The Entertainer (rag)

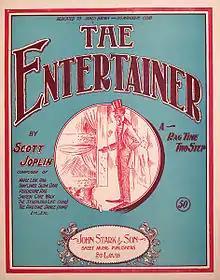
First edition cover of "The Entertainer"

"The Entertainer" is a 1902 classic piano rag written by Scott Joplin.